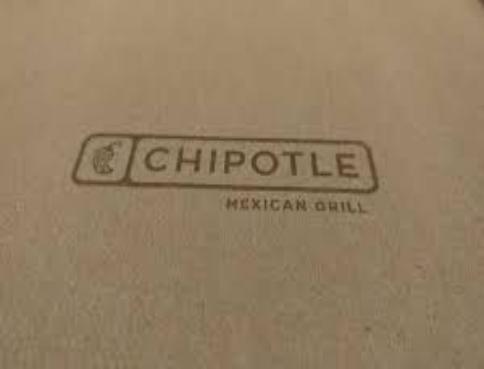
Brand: Chipotle Mexican Grill-1
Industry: Clothes